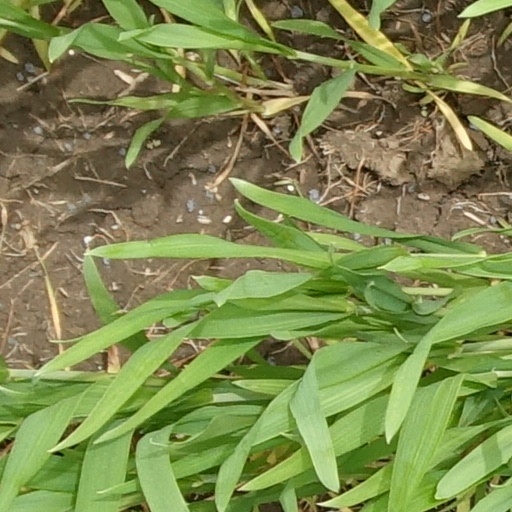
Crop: wheat